Cook Strait

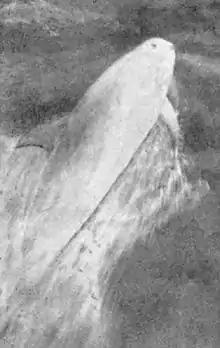
Pelorus Jack

Between 1888 and 1912 a Risso's dolphin named Pelorus Jack became famous for meeting and escorting ships around Cook Strait. Pelorus Jack was usually spotted in Admiralty Bay between Cape Francis and Collinet Point, near French Pass, a channel used by ships travelling between Wellington and Nelson. Pelorus Jack is also remembered after he was the subject of a failed assassination attempt. He was later protected by a 1904 New Zealand law.